Just the Ticket

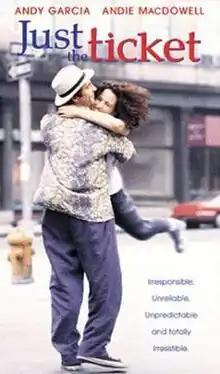
VHS cover

Just the Ticket is a 1998 American drama film directed by Richard Wenk. It stars Andy García and Andie MacDowell. Garcia was also the producer. The film was originally titled A Piece of Cake.